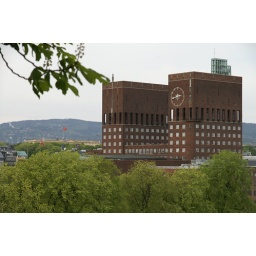
and the roof of the royal castle to the left, since the royal banner is visible the king was in Oslo at the time.